William Turner Davey

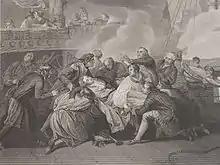
"Death of Lord Robert Manners", engraving by William Turner Davey after Thomas Stothard

Among his many other works (a much fuller list appears in R. K. Engen's "Dictionary of Victorian Engravers", Cambridge, 1979) are: